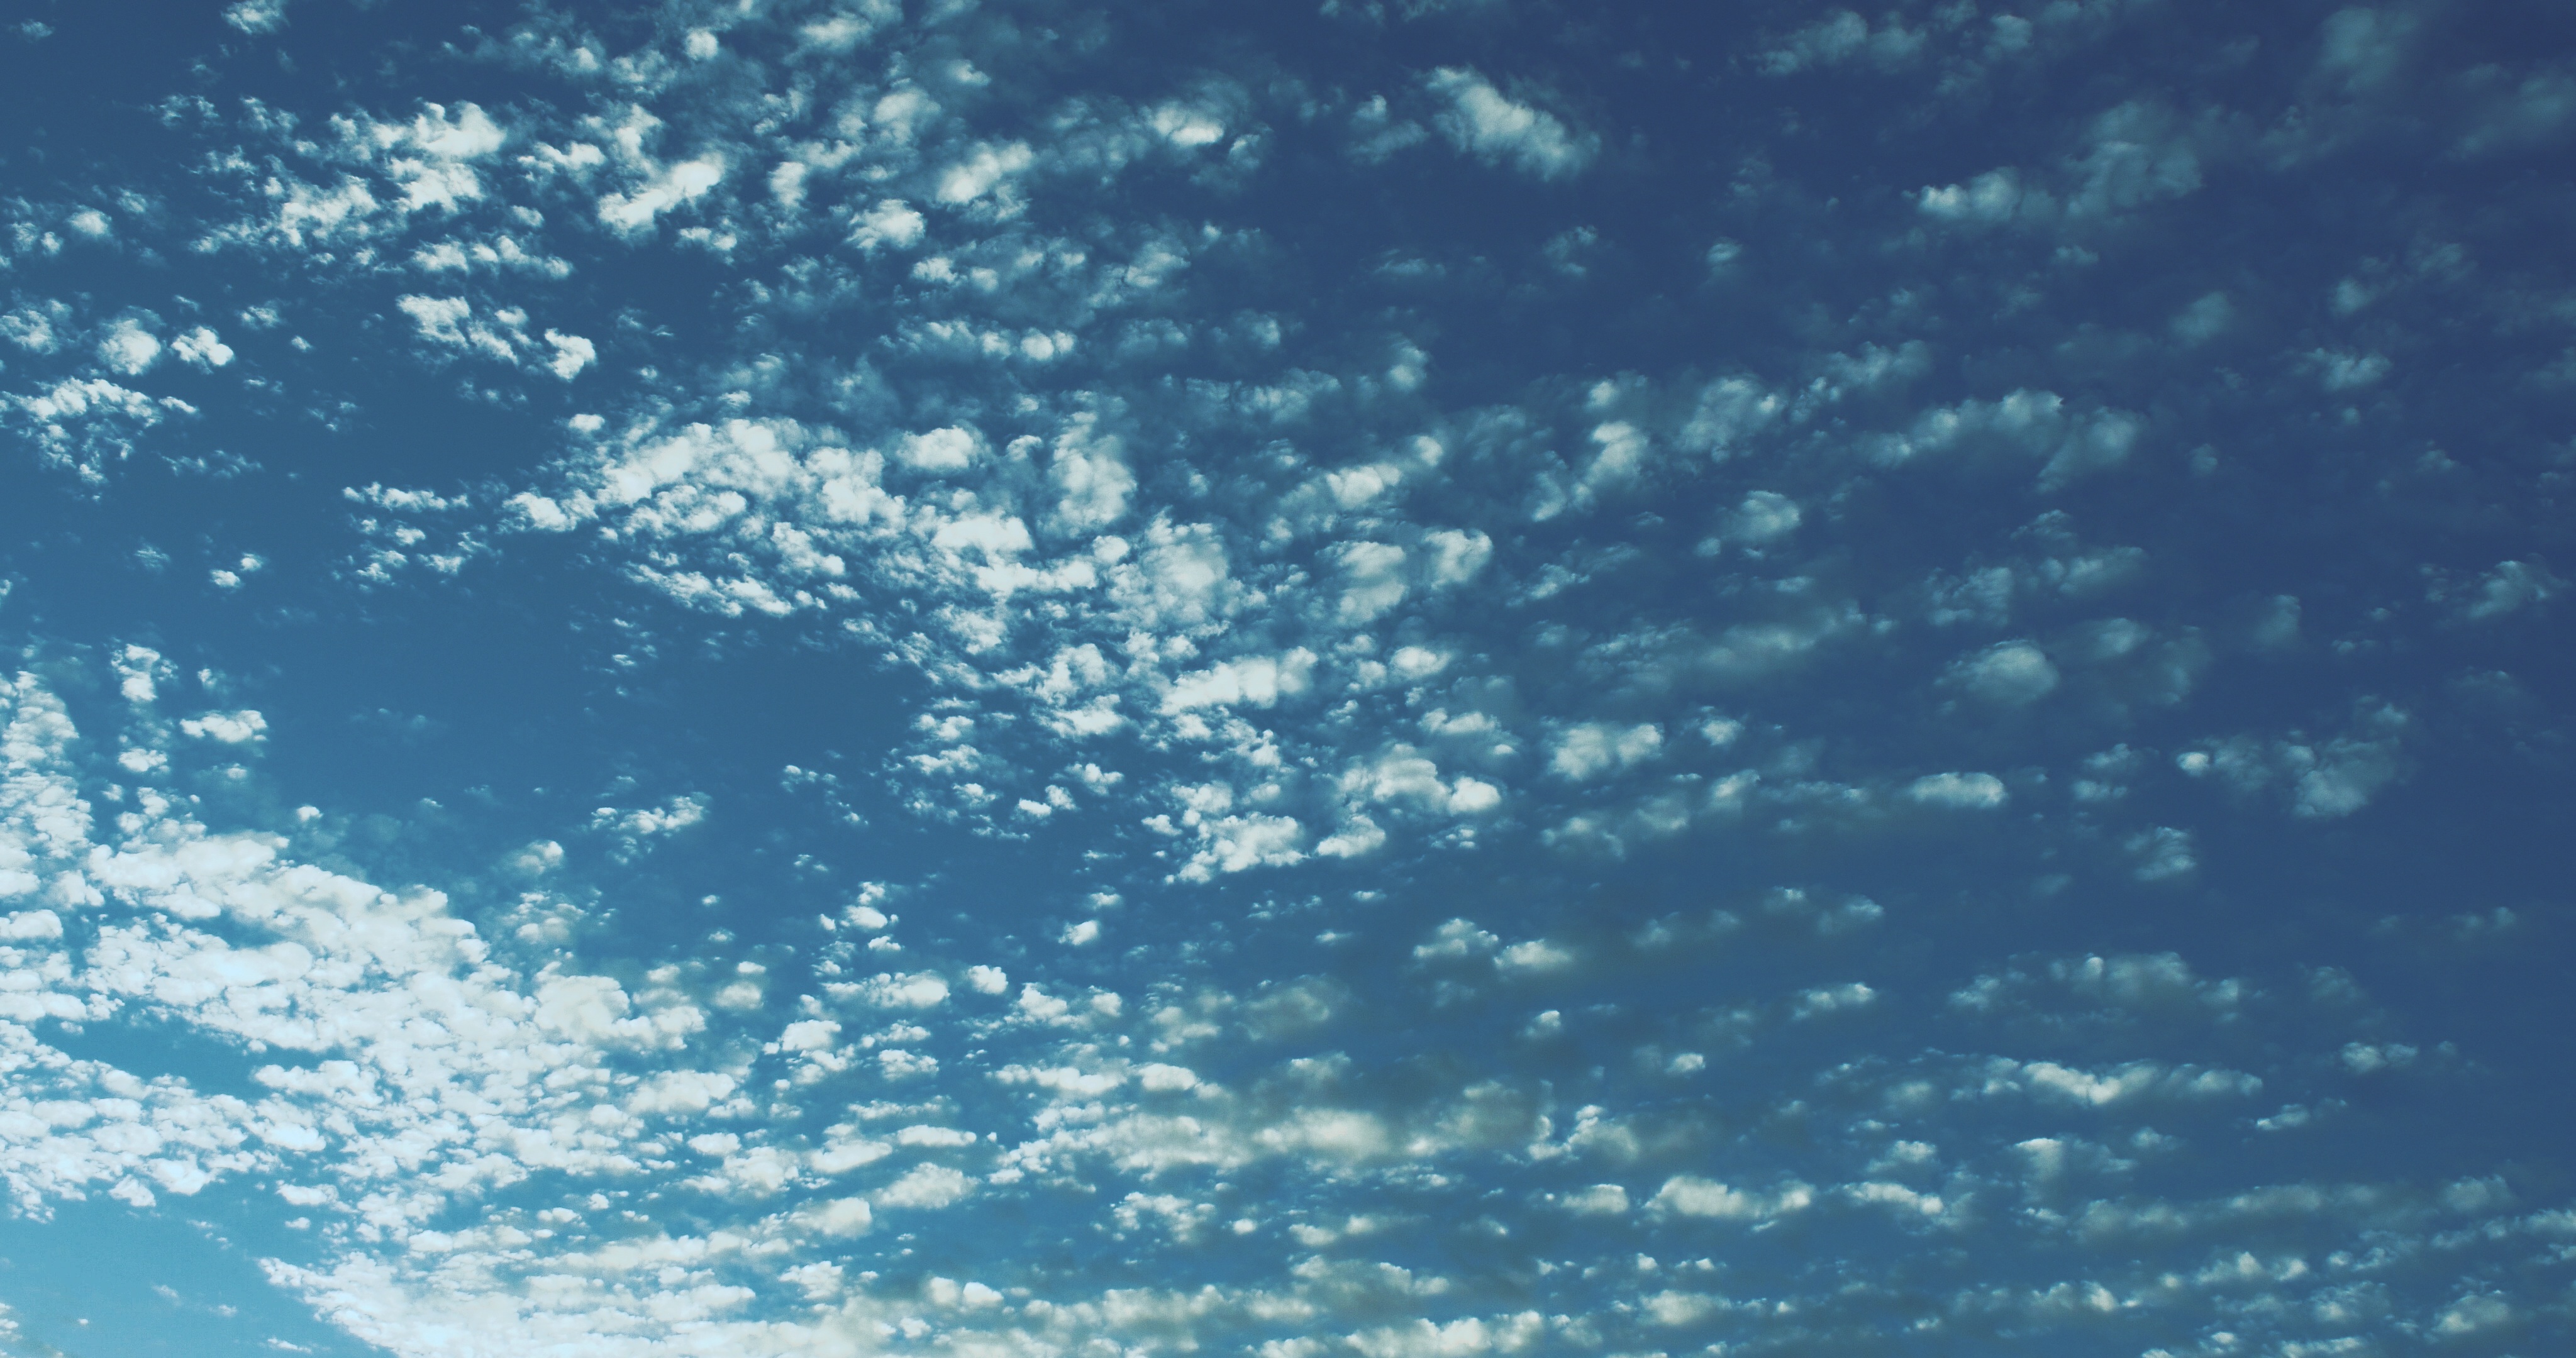
horizon, cloud, sky, sunlight, atmosphere, blue, meteorological phenomenon